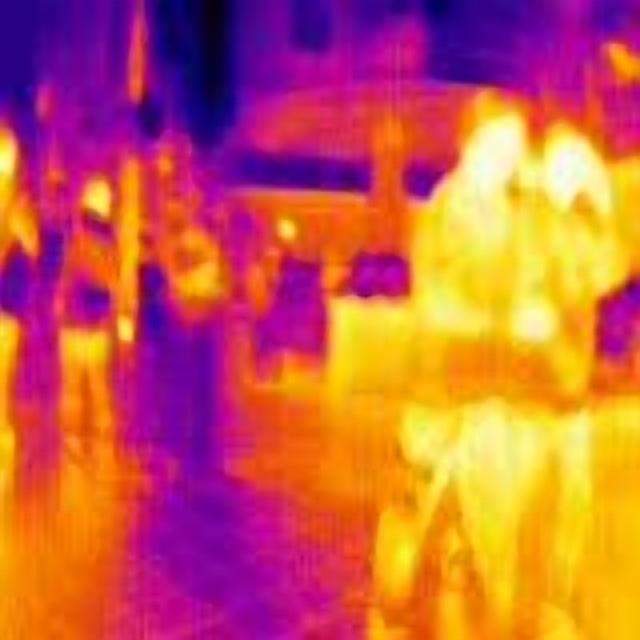
Detected objects:
label: person
label: person
label: person
label: person